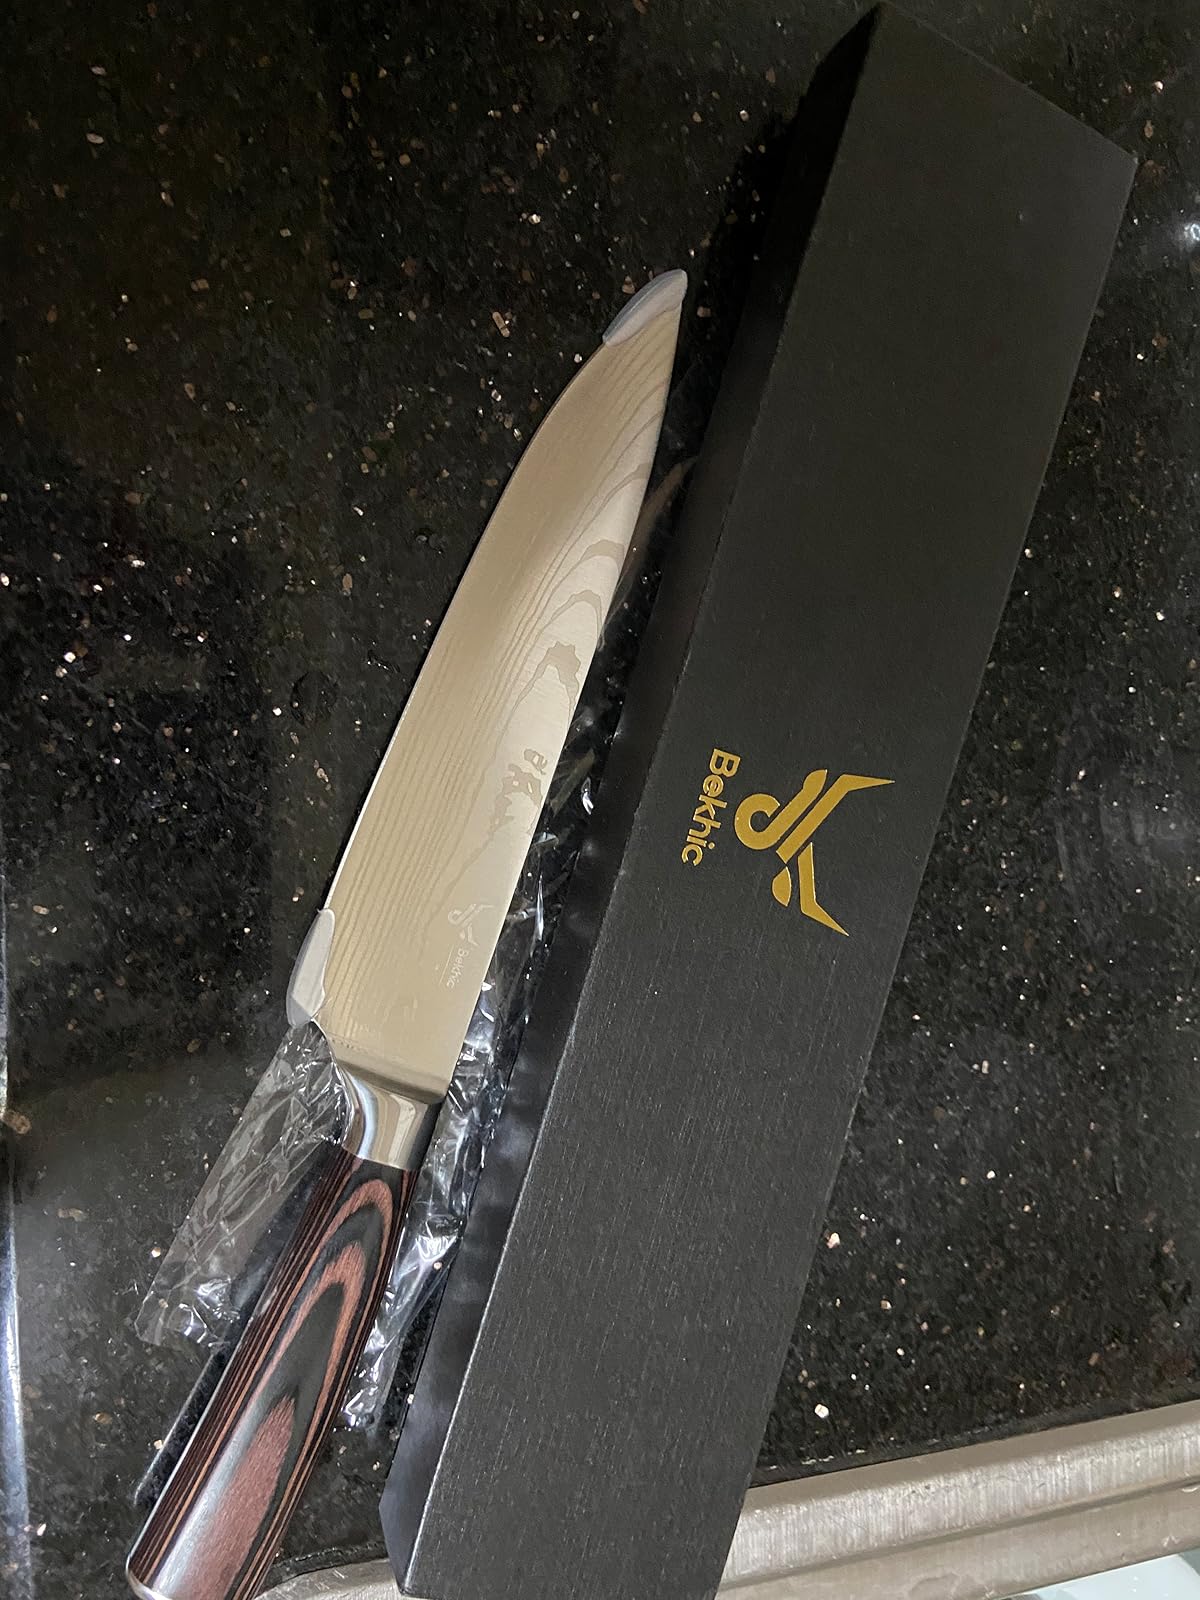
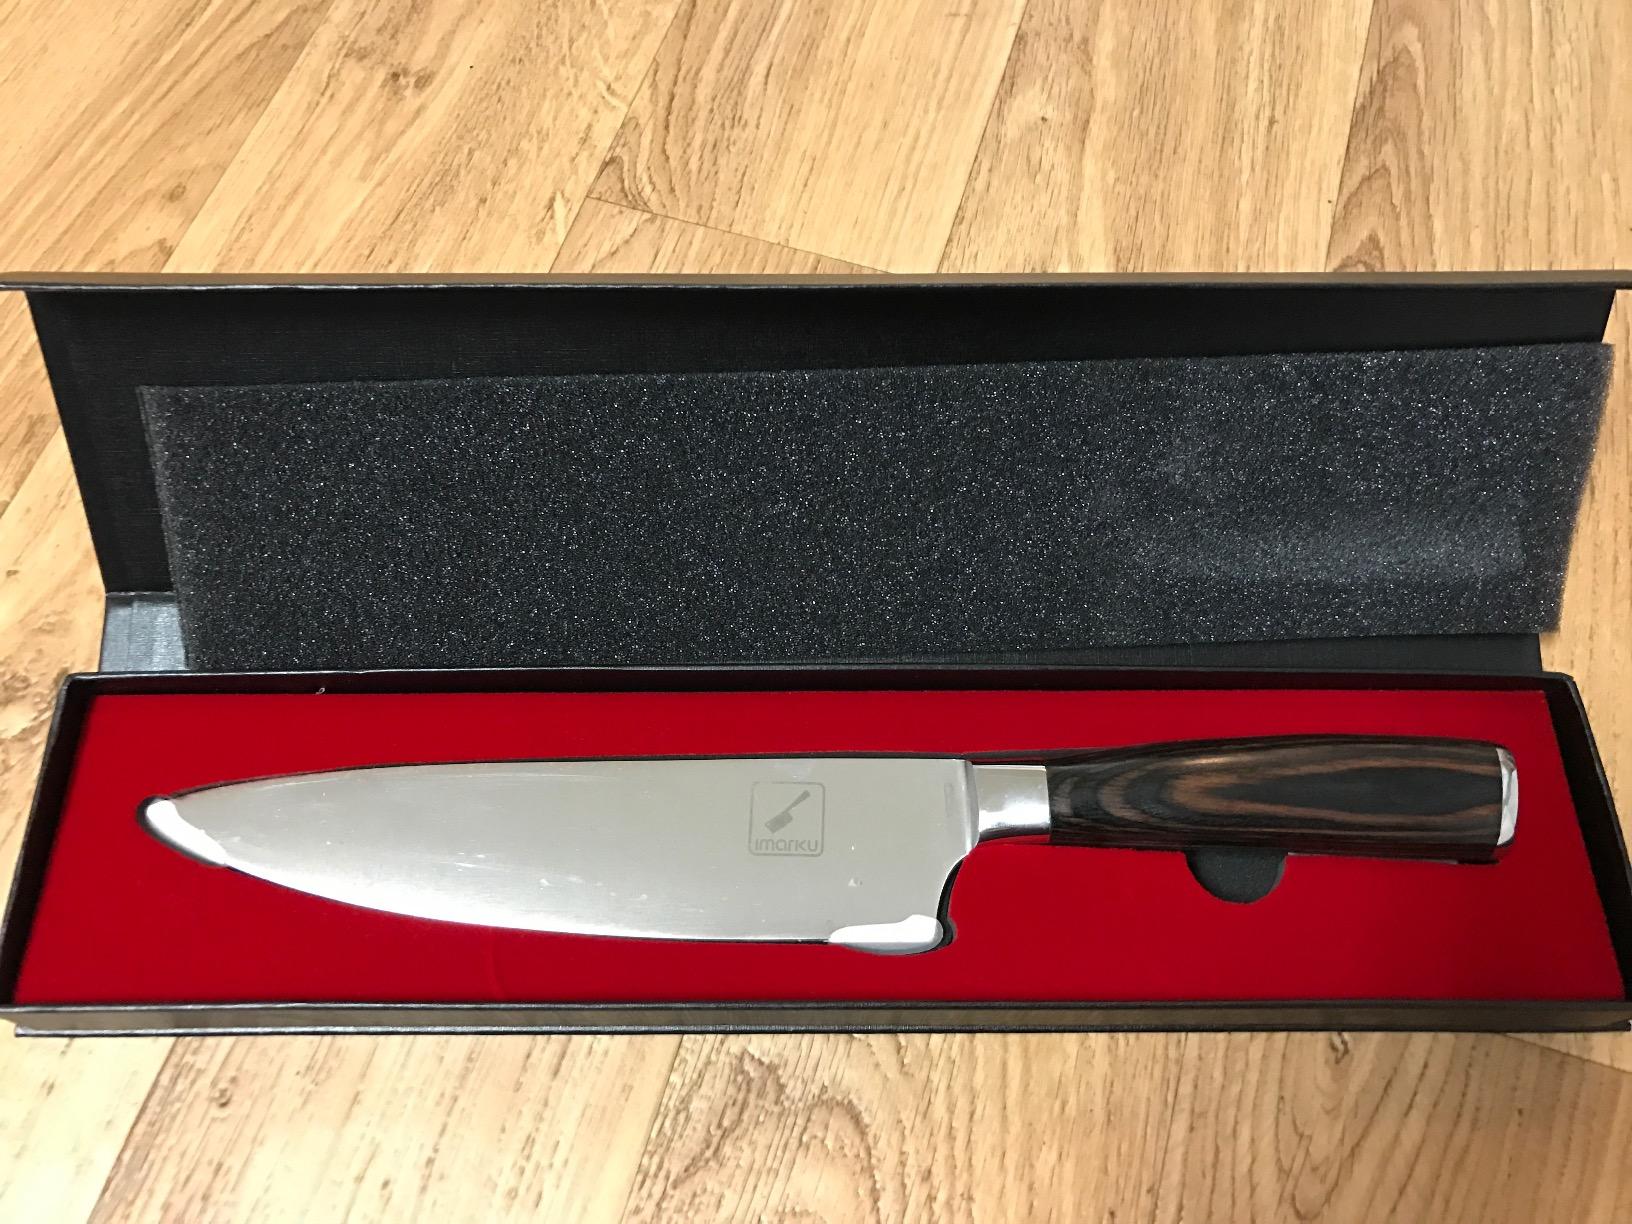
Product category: items_knife
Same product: no